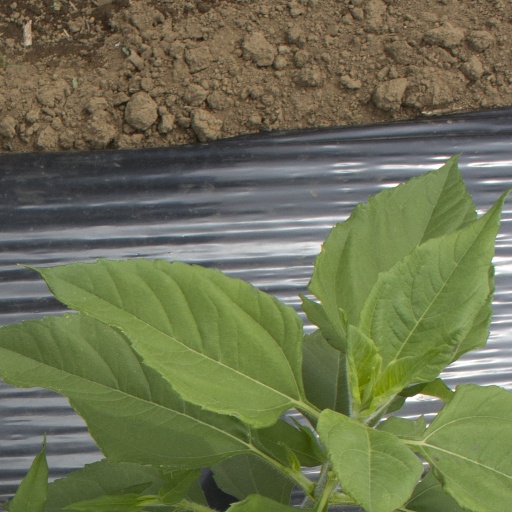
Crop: Jerusalem artichoke